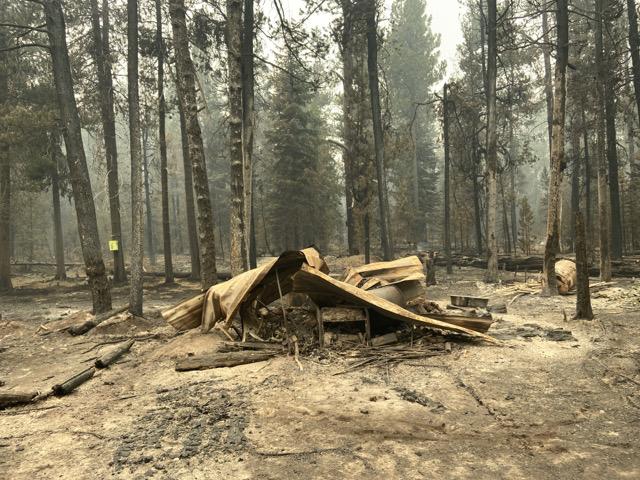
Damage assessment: destroyed